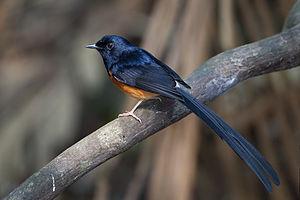
Le Shama à croupion blanc est une petite espèce de passereaux de la famille des Muscicapidae originaire du sud-est asiatique.